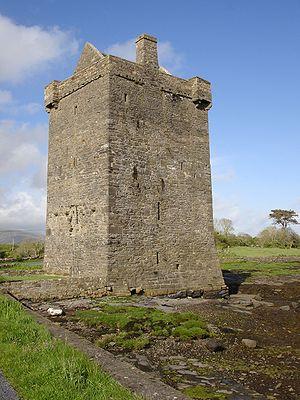
Tibbot na Long Bourke, anglicisé en Theobald Bourke, est un pair irlandais. Parlementaire et membre éminent de la maison des Mac William Íochtar ou MacWilliam Bourke du comté de Mayo, Tibbot fut membre de la chambre des communes irlandaise et plus tard créé 1ᵉʳ Vicomte Mayo. Sa carrière pleine de succès, illustre habituellement, les difficultés de la transition de l'aristocratie gaélique irlandais pendant la reconquête de l'Irlande par les Tudors.